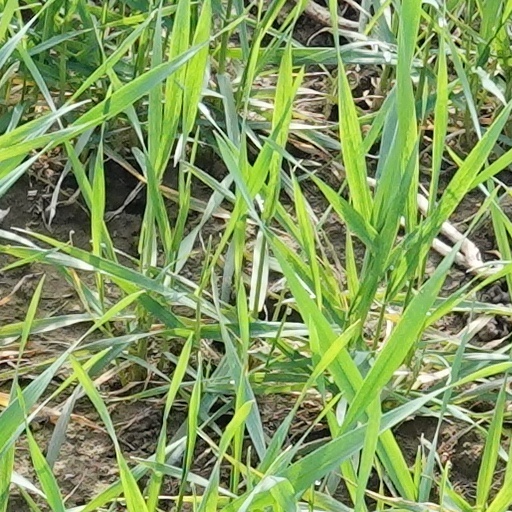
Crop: wheat